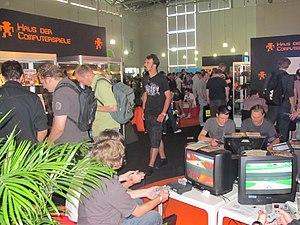
La Gamescom est un salon international consacré au jeu vidéo, dont la première édition s'est tenue du 19 août au 23 août 2009 à Cologne en Allemagne. Elle succède historiquement à la Games Convention, qui se tenait chaque année à Leipzig, jusqu'en 2008.